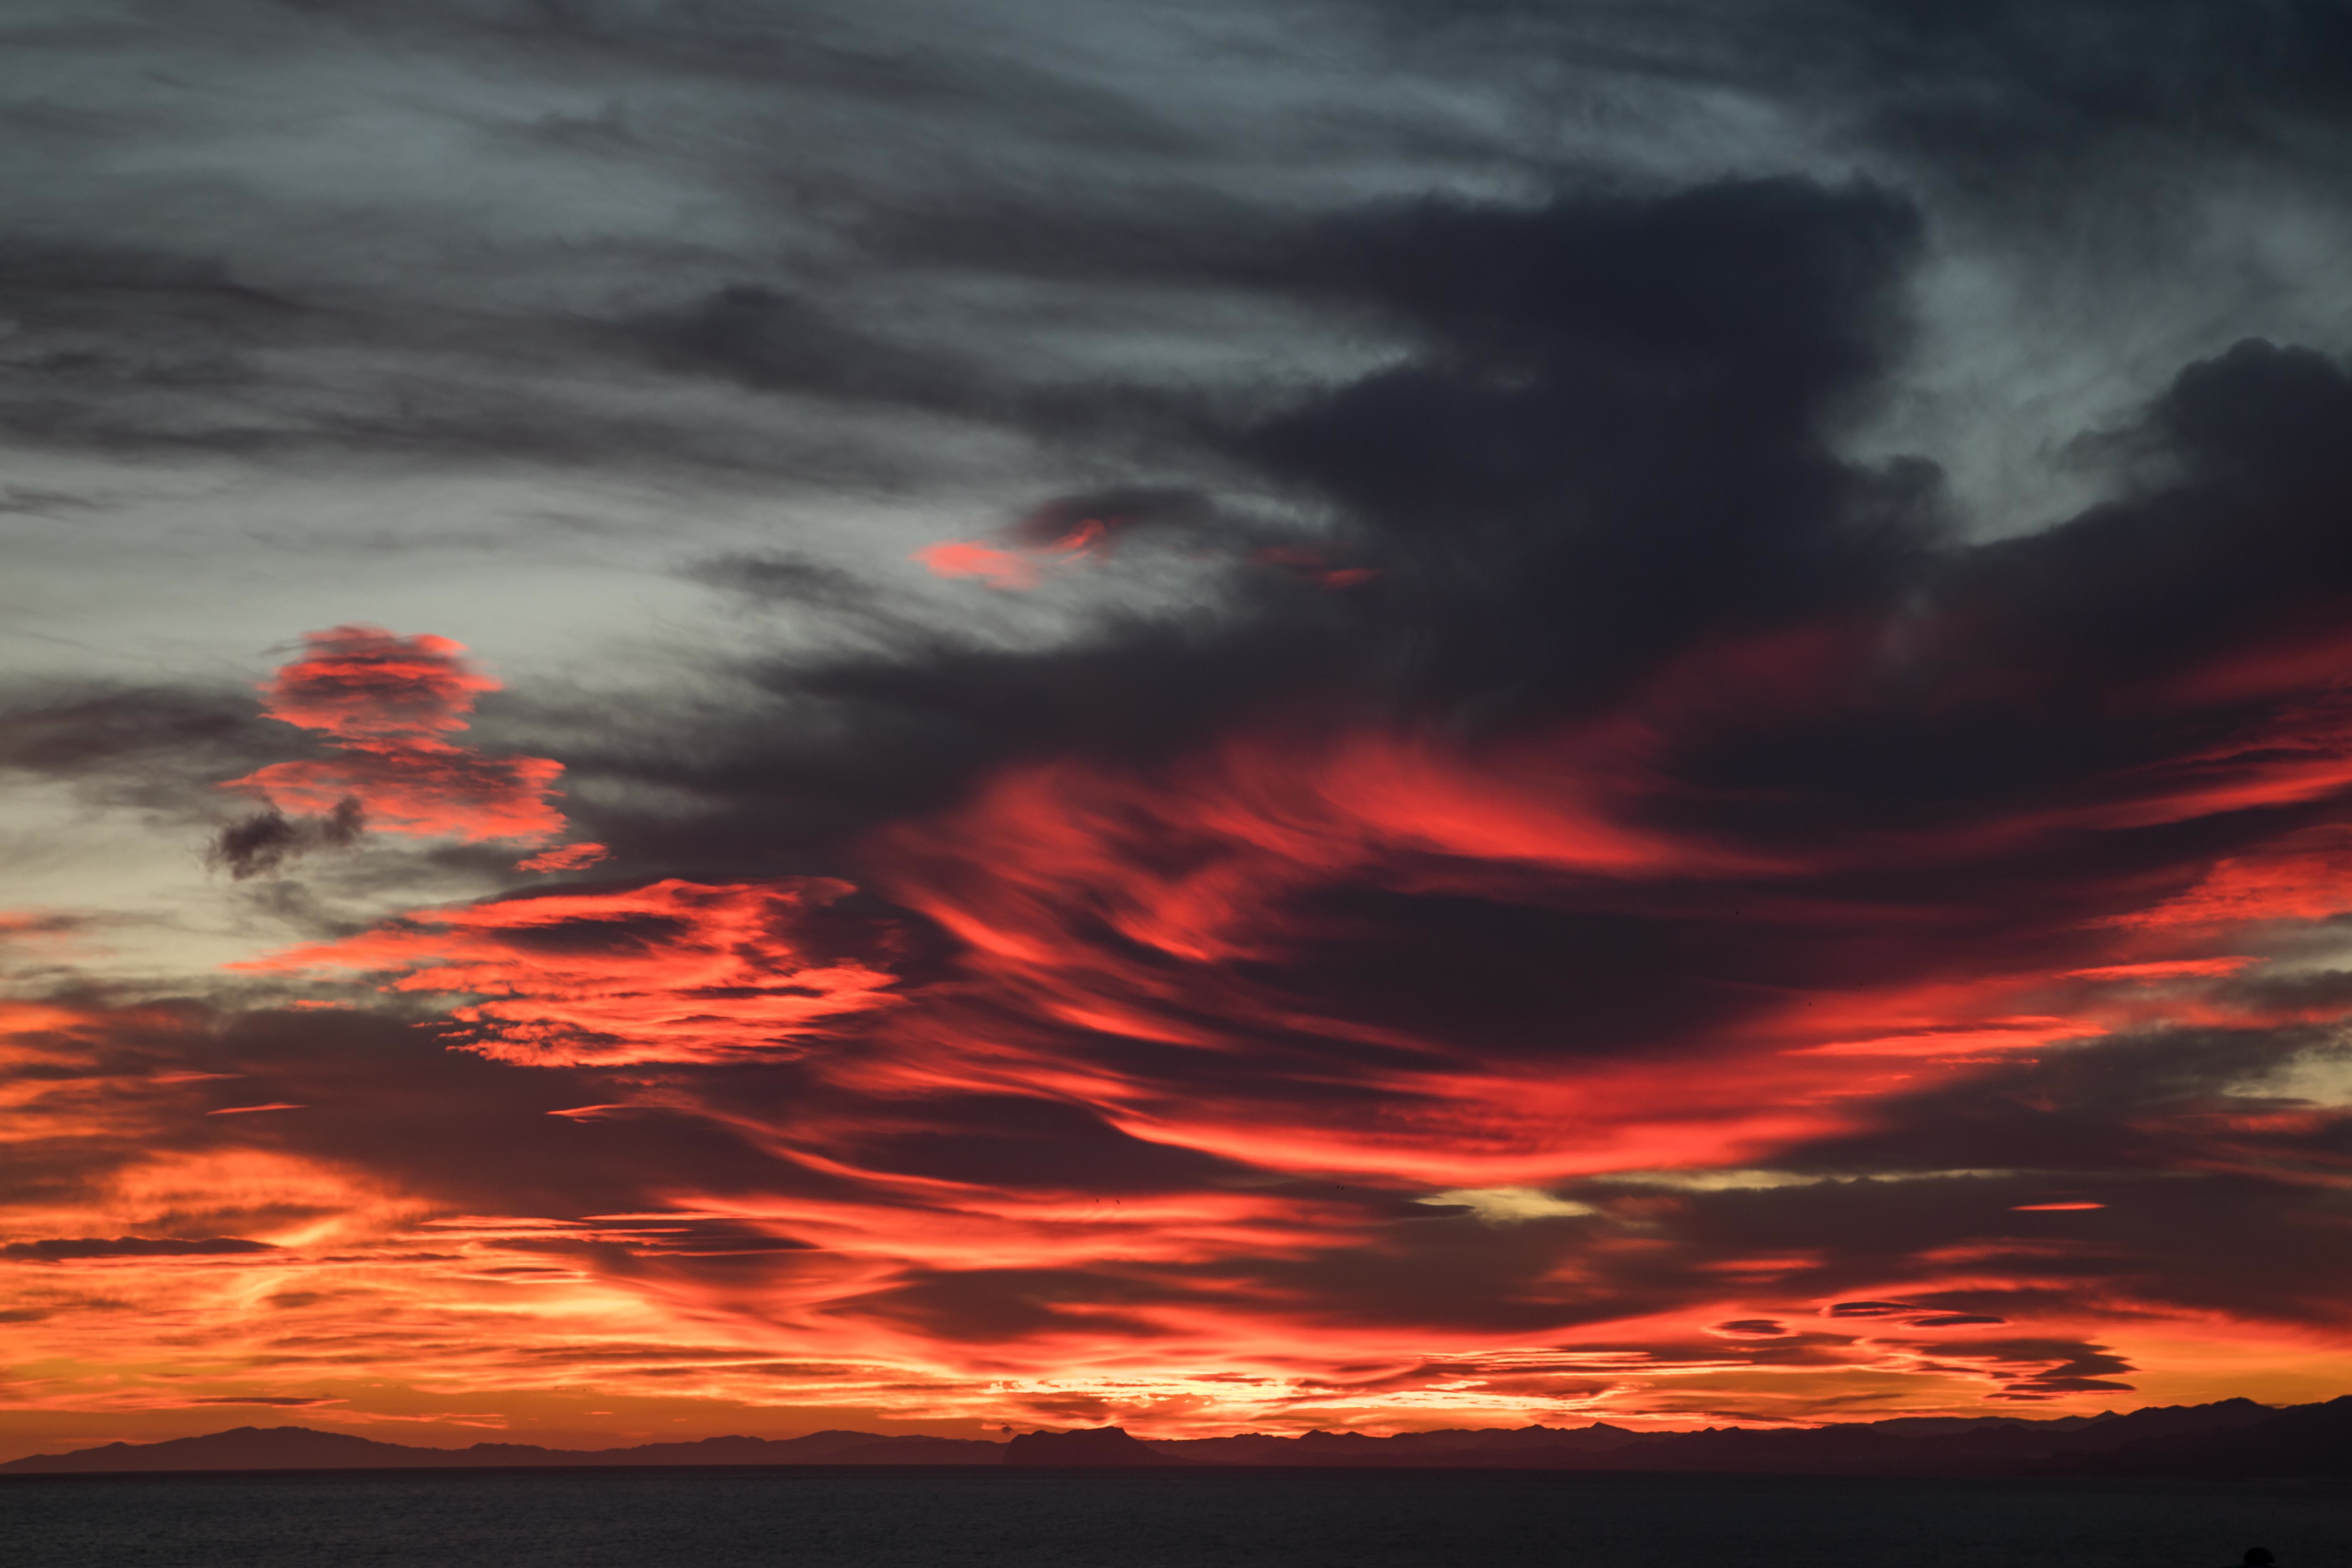
sea, horizon, cloud, sky, sunrise, sunset, dawn, atmosphere, dusk, evening, afterglow, meteorological phenomenon, red sky at morning